Brian Gorman

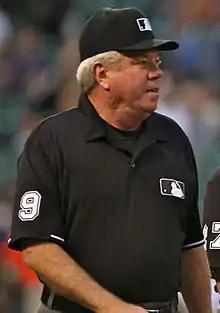
Gorman in 2012

Brian Scott Gorman (born June 11, 1959) is an American former umpire in Major League Baseball. After working in the National League from 1991 to 1999, he umpired in both leagues from 2000-2021. Gorman was promoted to crew chief in 2010. He is the son of Tom Gorman, who served as an NL umpire from 1951 to 1977. He wore uniform number 9 throughout his career.